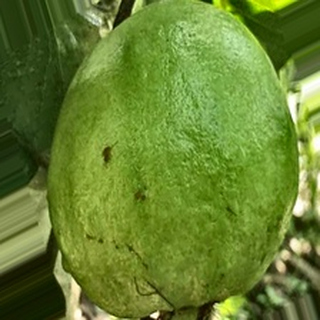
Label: healthy_guava